WTAM

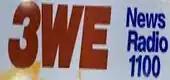
WWWE logo from 1990 to 1996.

Booth's takeover of WWWE was regarded in the local press as a "purge" with much of the airstaff going on-air to discuss their fates. Dismissed were Bob Fuller, Beth Albright, Bob Becker, Luther Heggs, Steve Church and Bruce Drennan, with Geoff Sindelar retained as "Sportsline" host on an interim basis. Lee Hamilton again expressed interest in joining WWWE, having been friends with much of the new Booth management, but could not agree to a contract after expressing a desire to also do play-by-play announcing. When the deal closed on June 25, 1990, WWWE filled the majority of their daytime lineup with syndicated fare: Dr. Joy Browne in late mornings and "The Rush Limbaugh Show" and Dr. Dean Edell in afternoons, Rush's program having moved over from WERE. Browne's show was added after Fuller declined an offer to host middays and was only temporary as syndicator ABC Radio planned on cancelling it by that September. Lee Kirk from Toledo's WSPD was ultimately brought in for the timeslot.